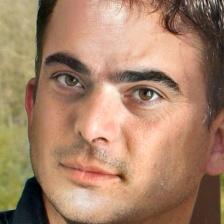
Label: faces